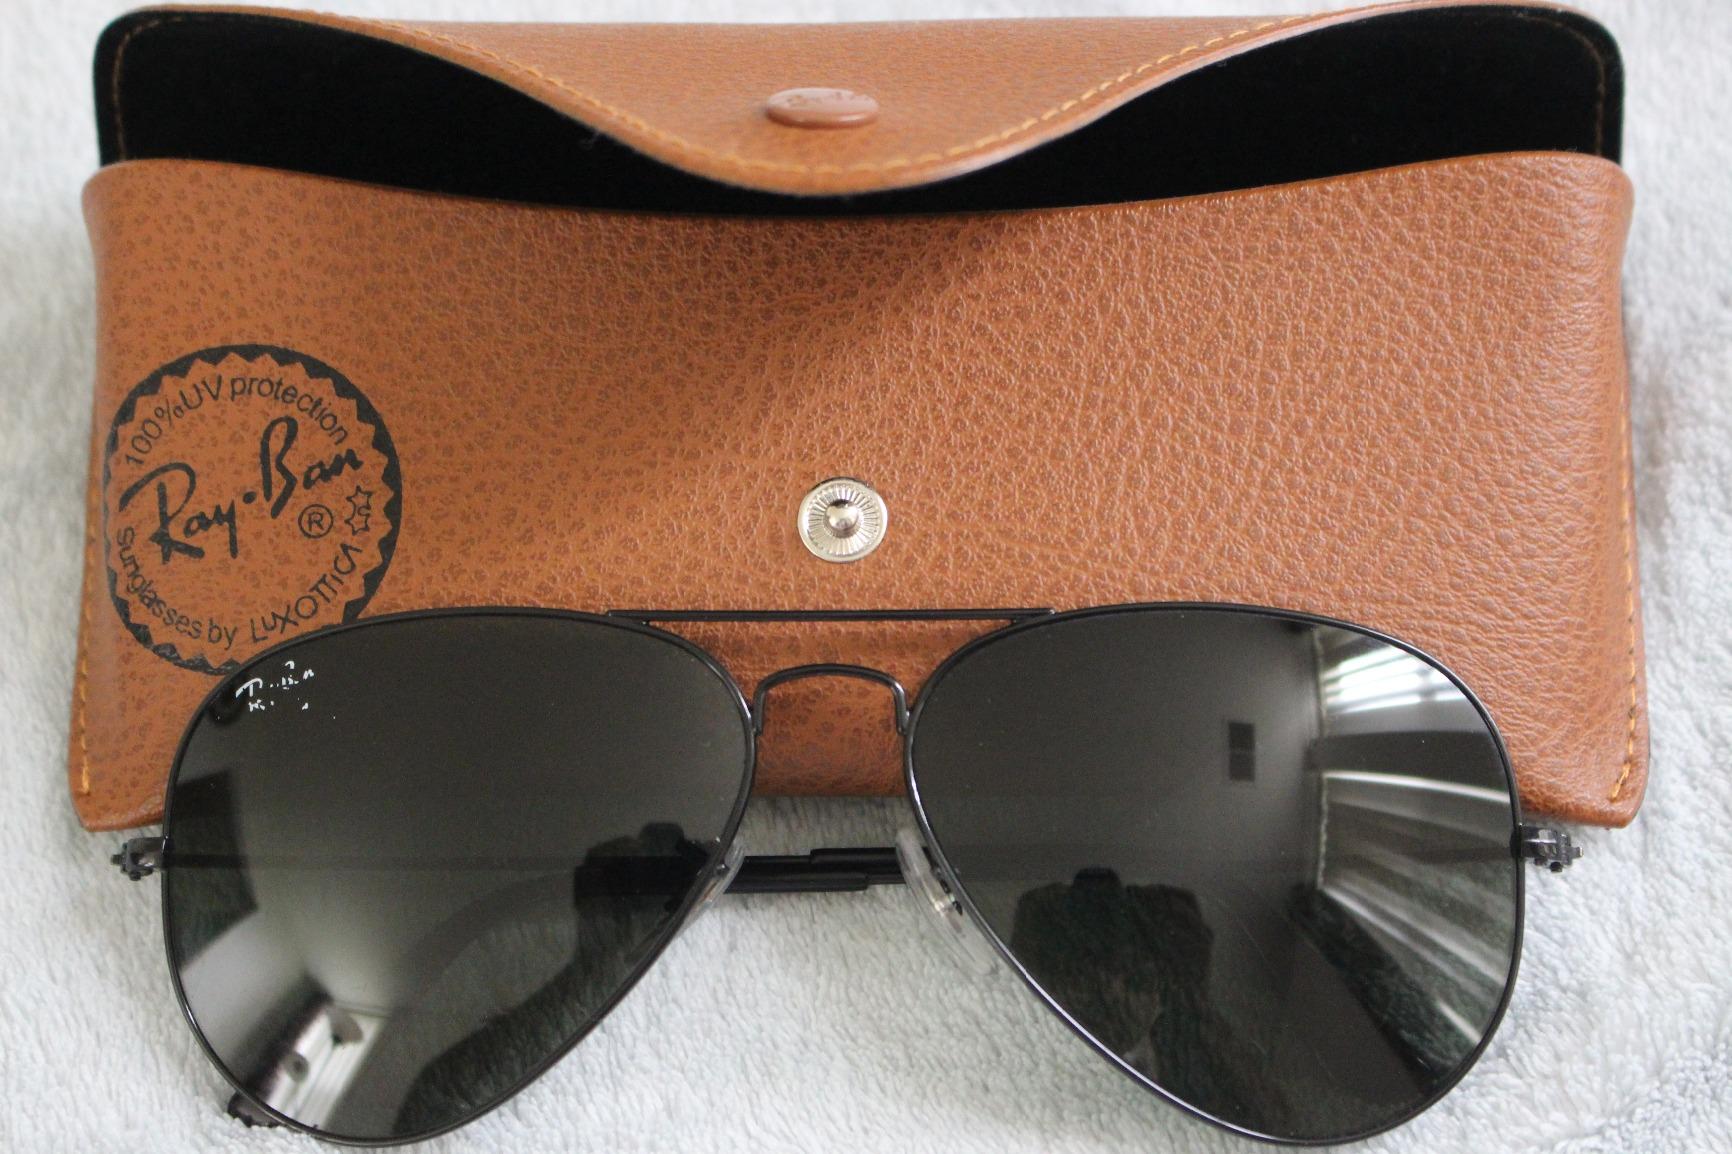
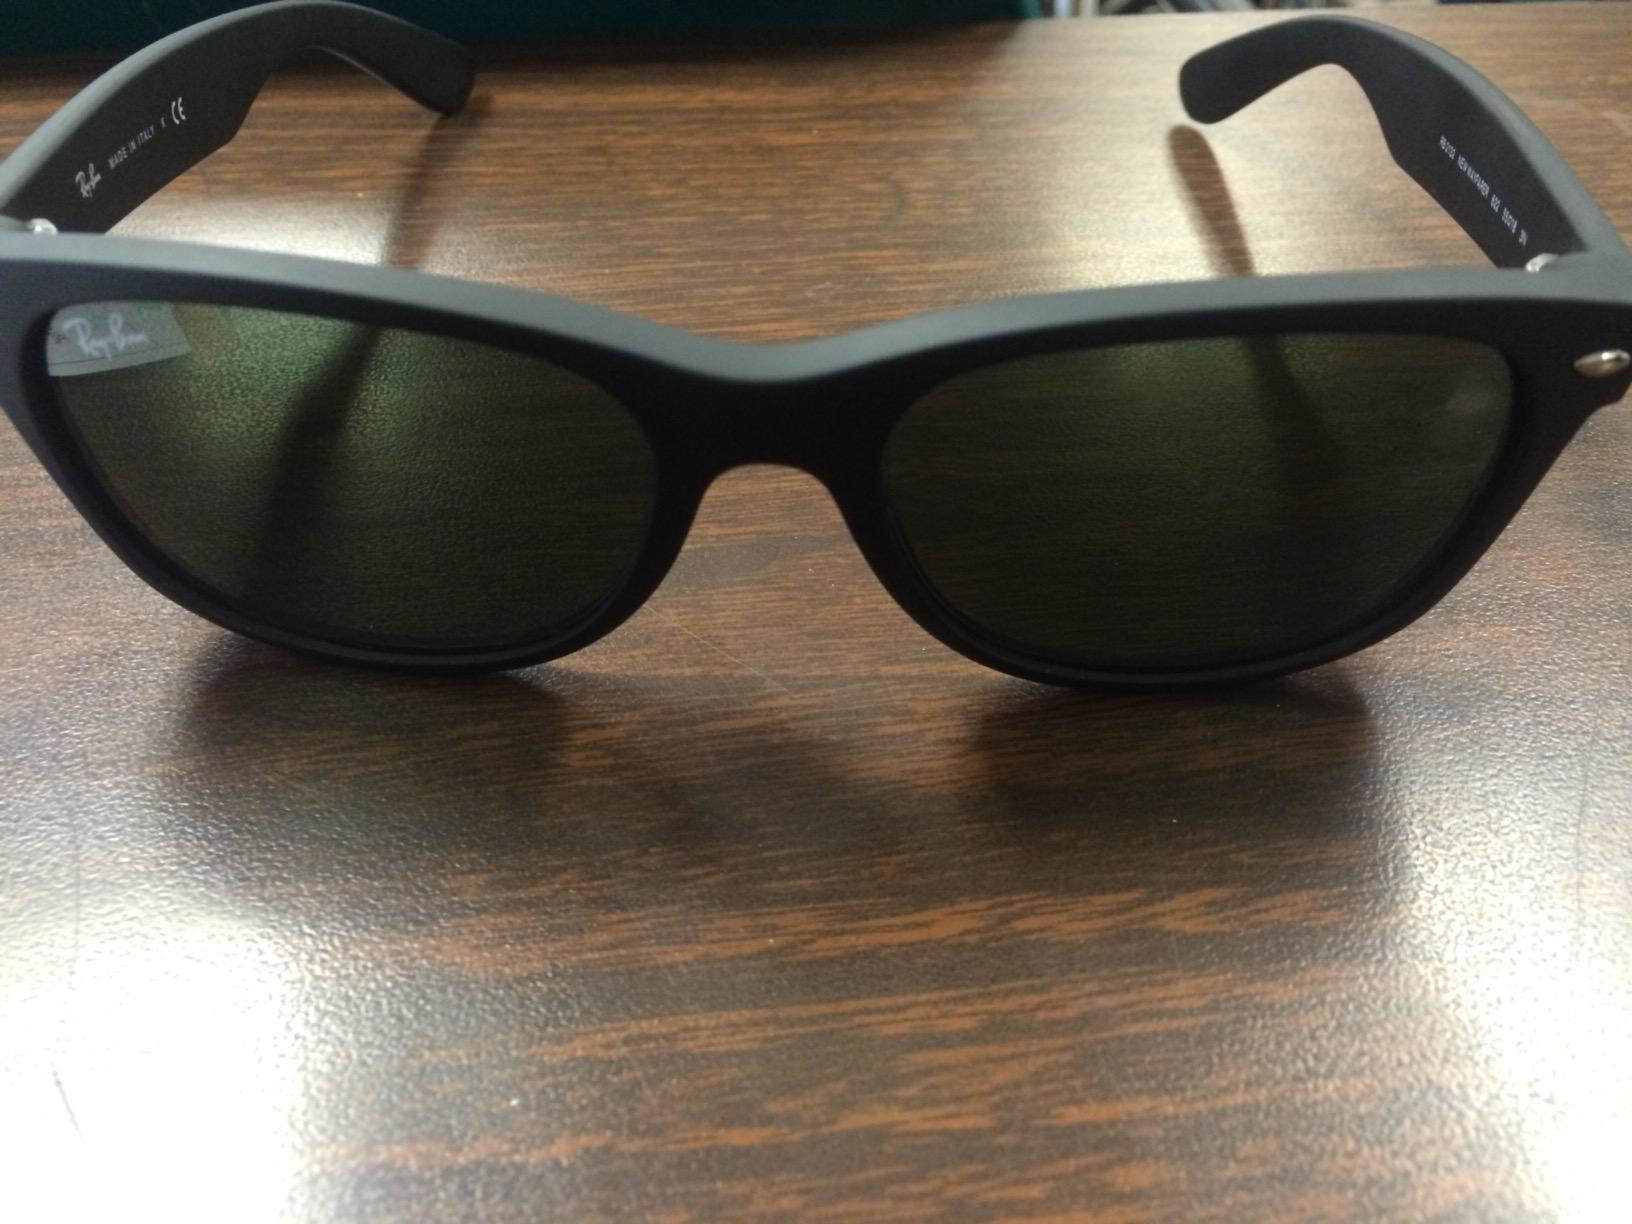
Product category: accessories_sunglasses
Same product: no